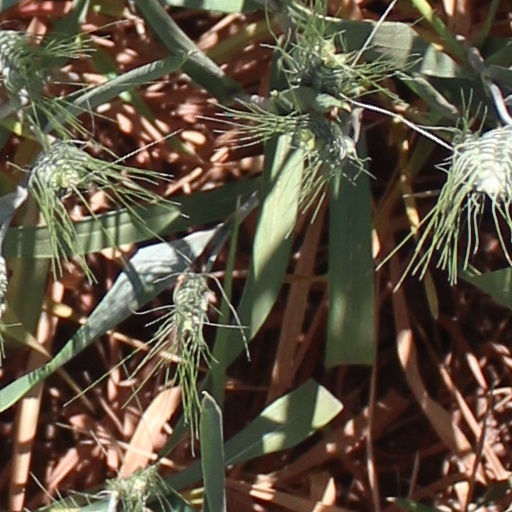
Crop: wheat